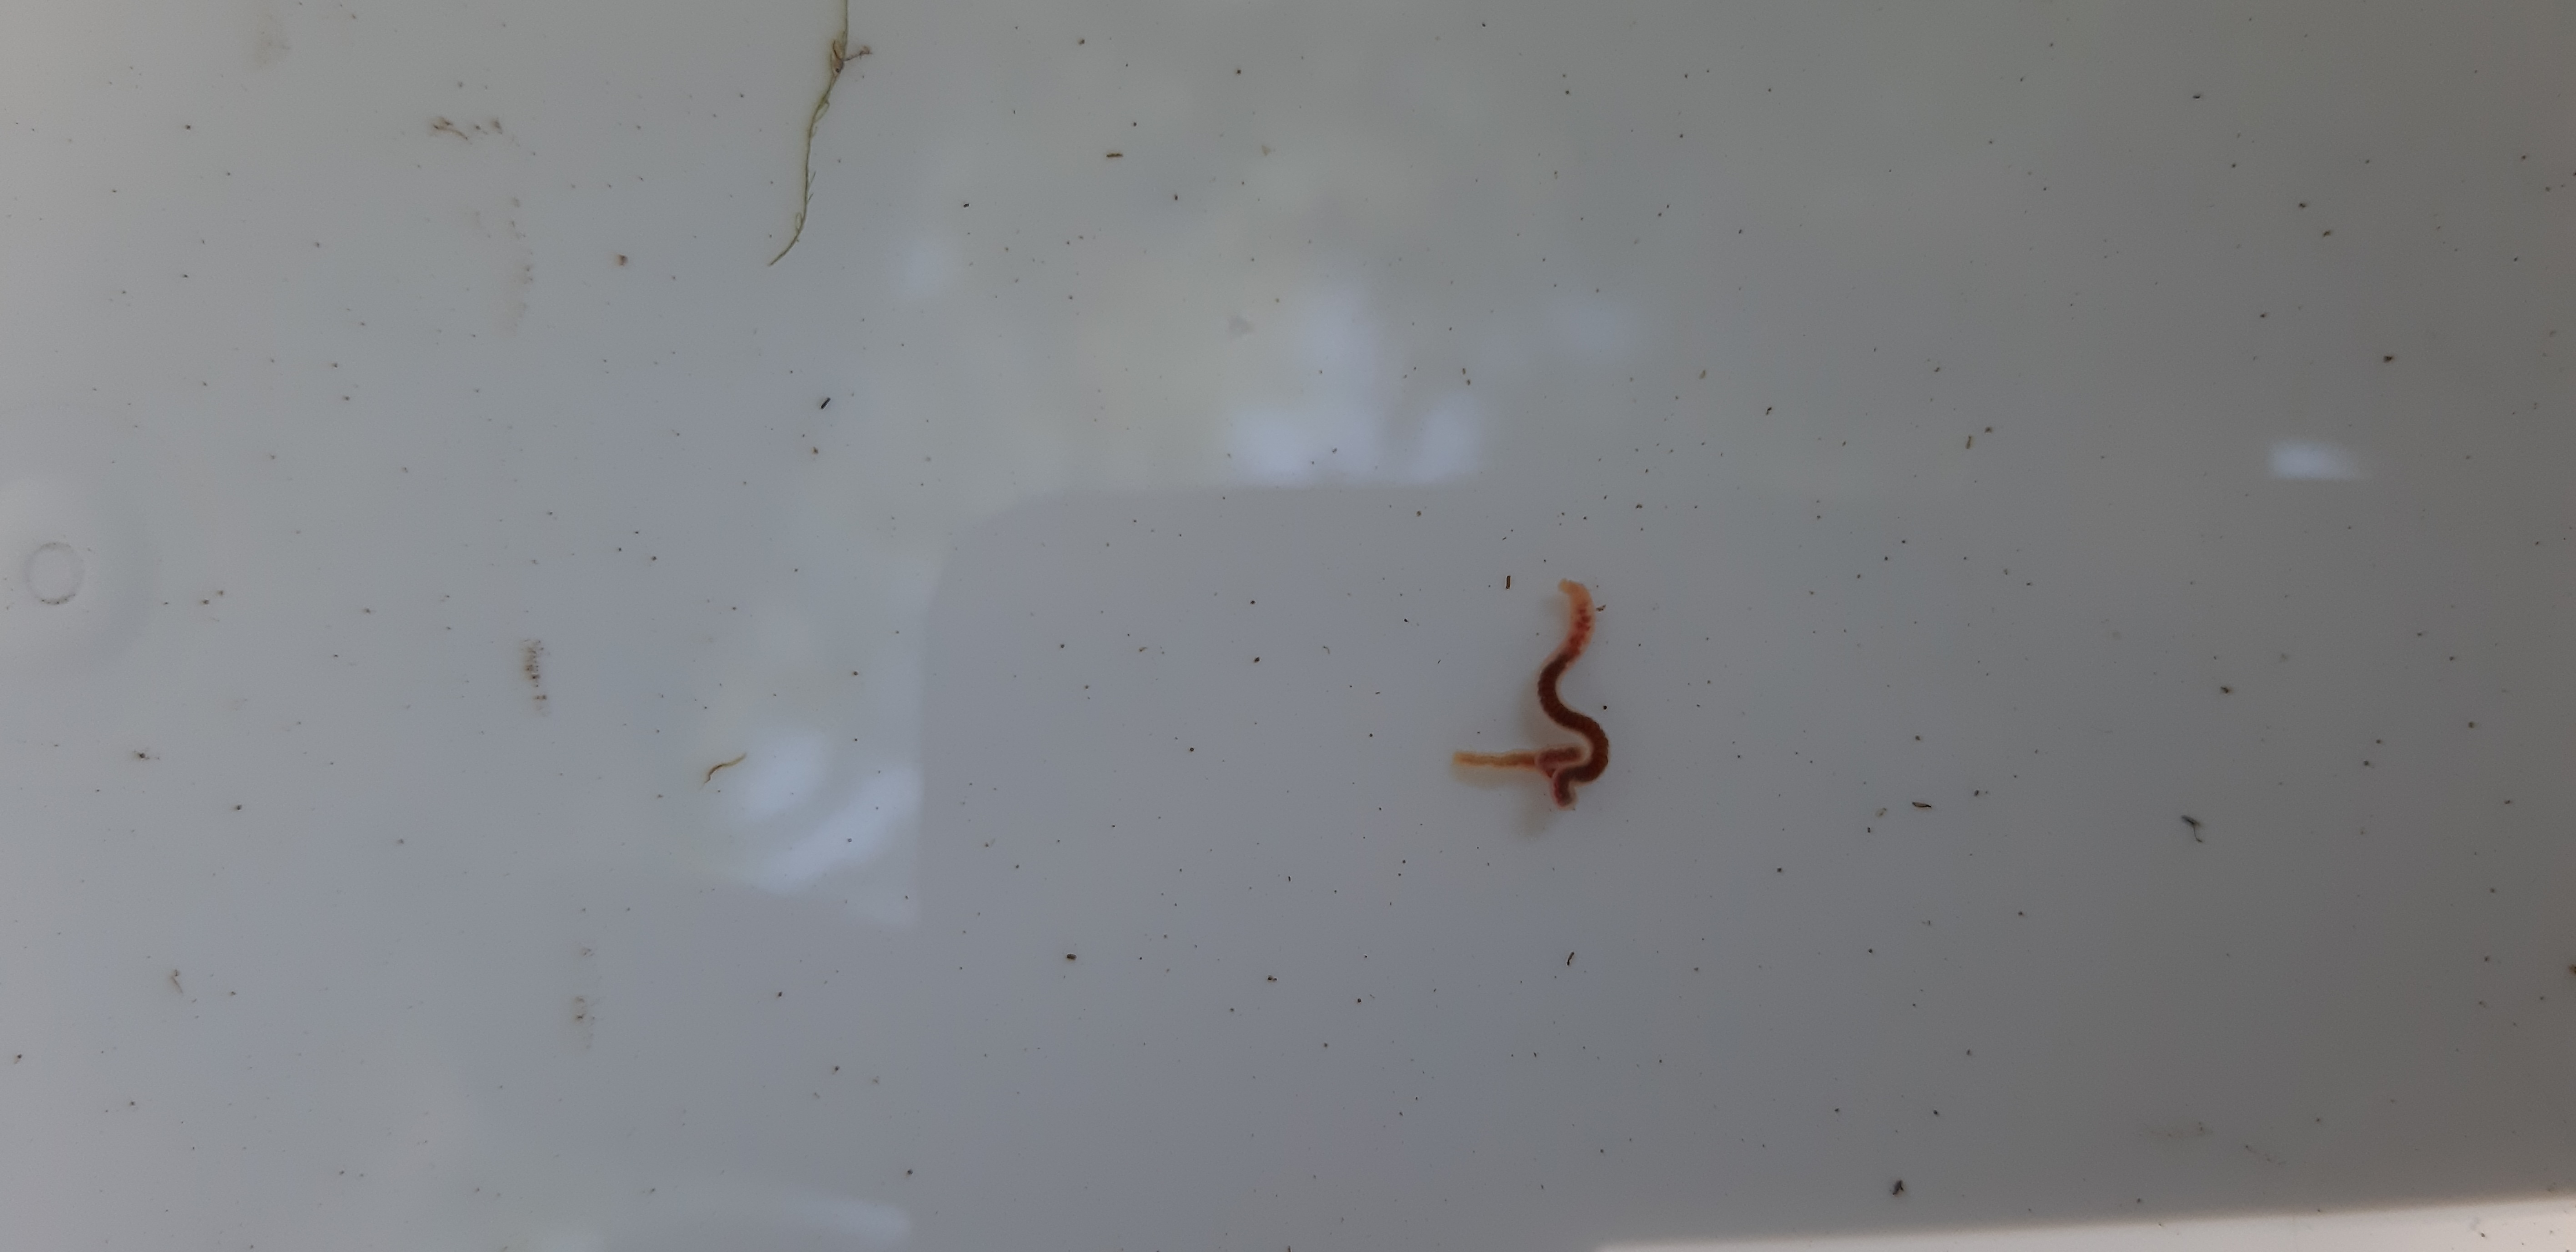
Macroinvertebrate group: worms